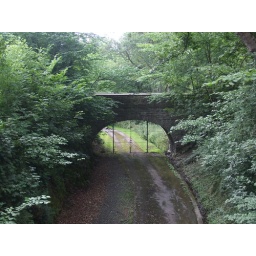
An entrance to the castle from a bridge in Skipton Woods